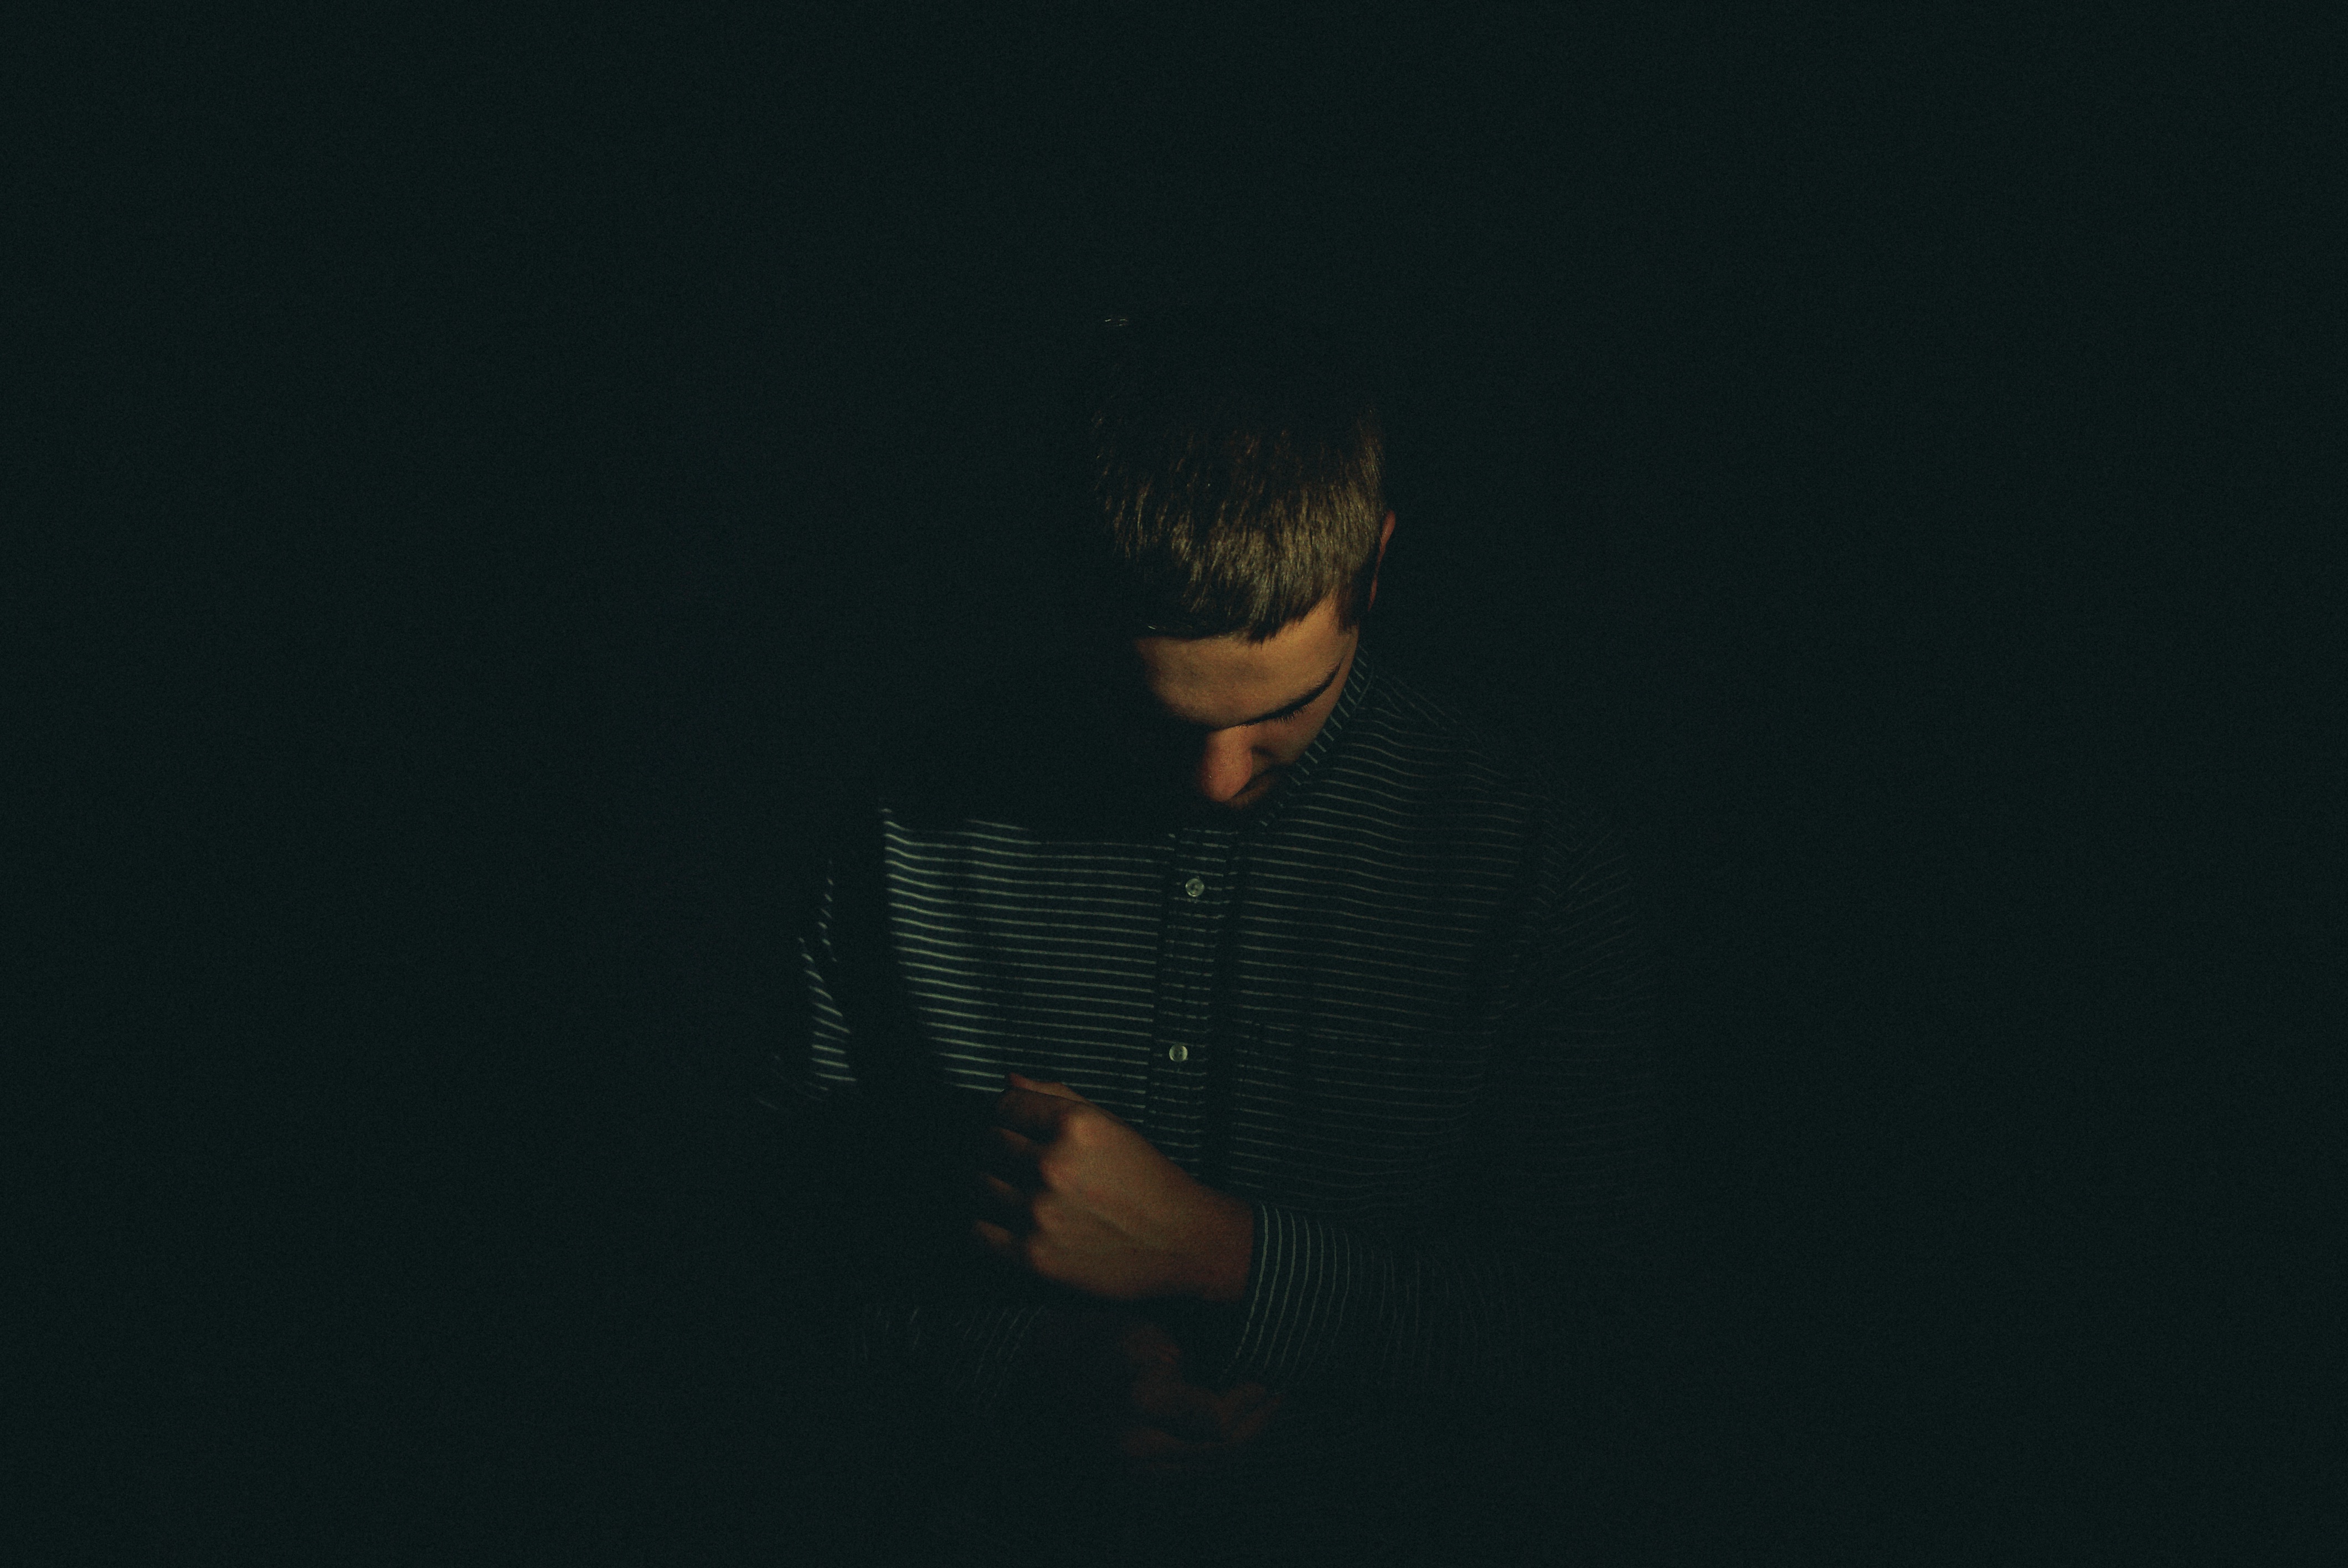
hand, man, silhouette, person, light, photography, dark, male, darkness, black